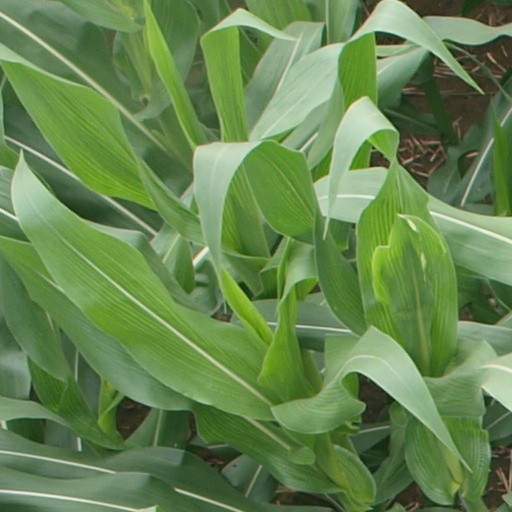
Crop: maize; corn